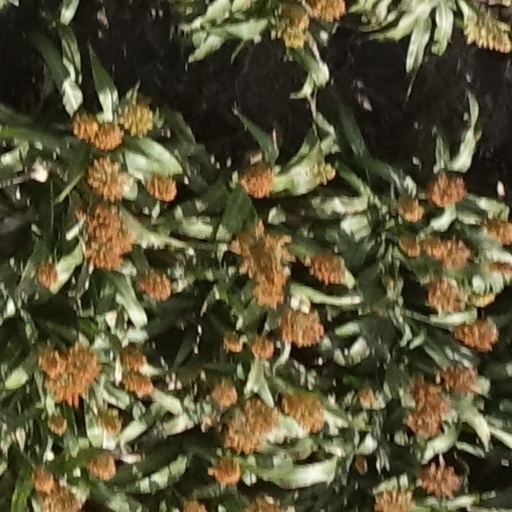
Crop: sorghum